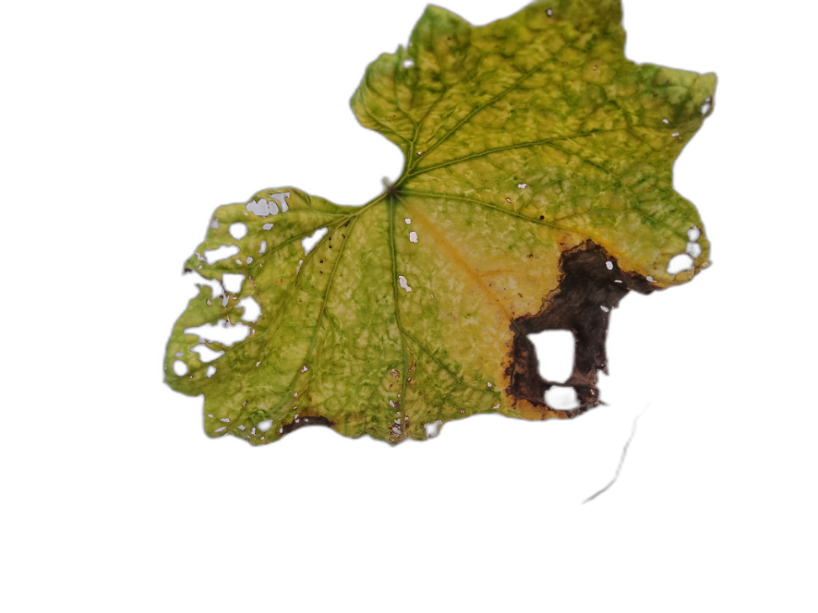
Crop: Zucchini
Label: Anthracnose